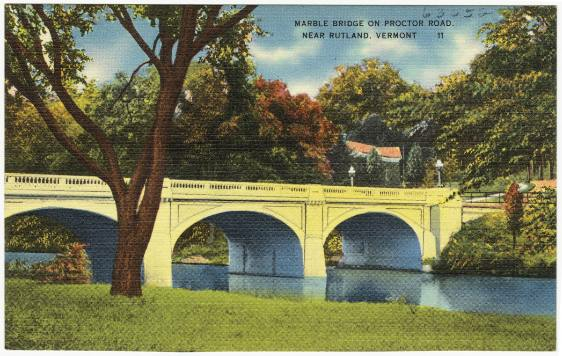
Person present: No